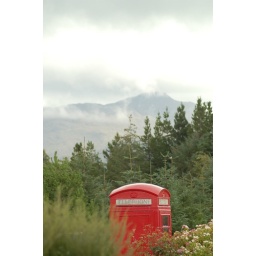
I love this picture. I think the phone box stands out fantastically against the green of the trees and grey of the sky.